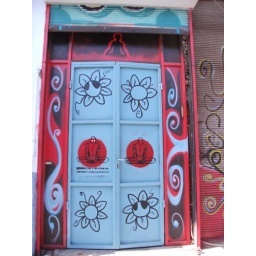
flower graffiti near the flea market